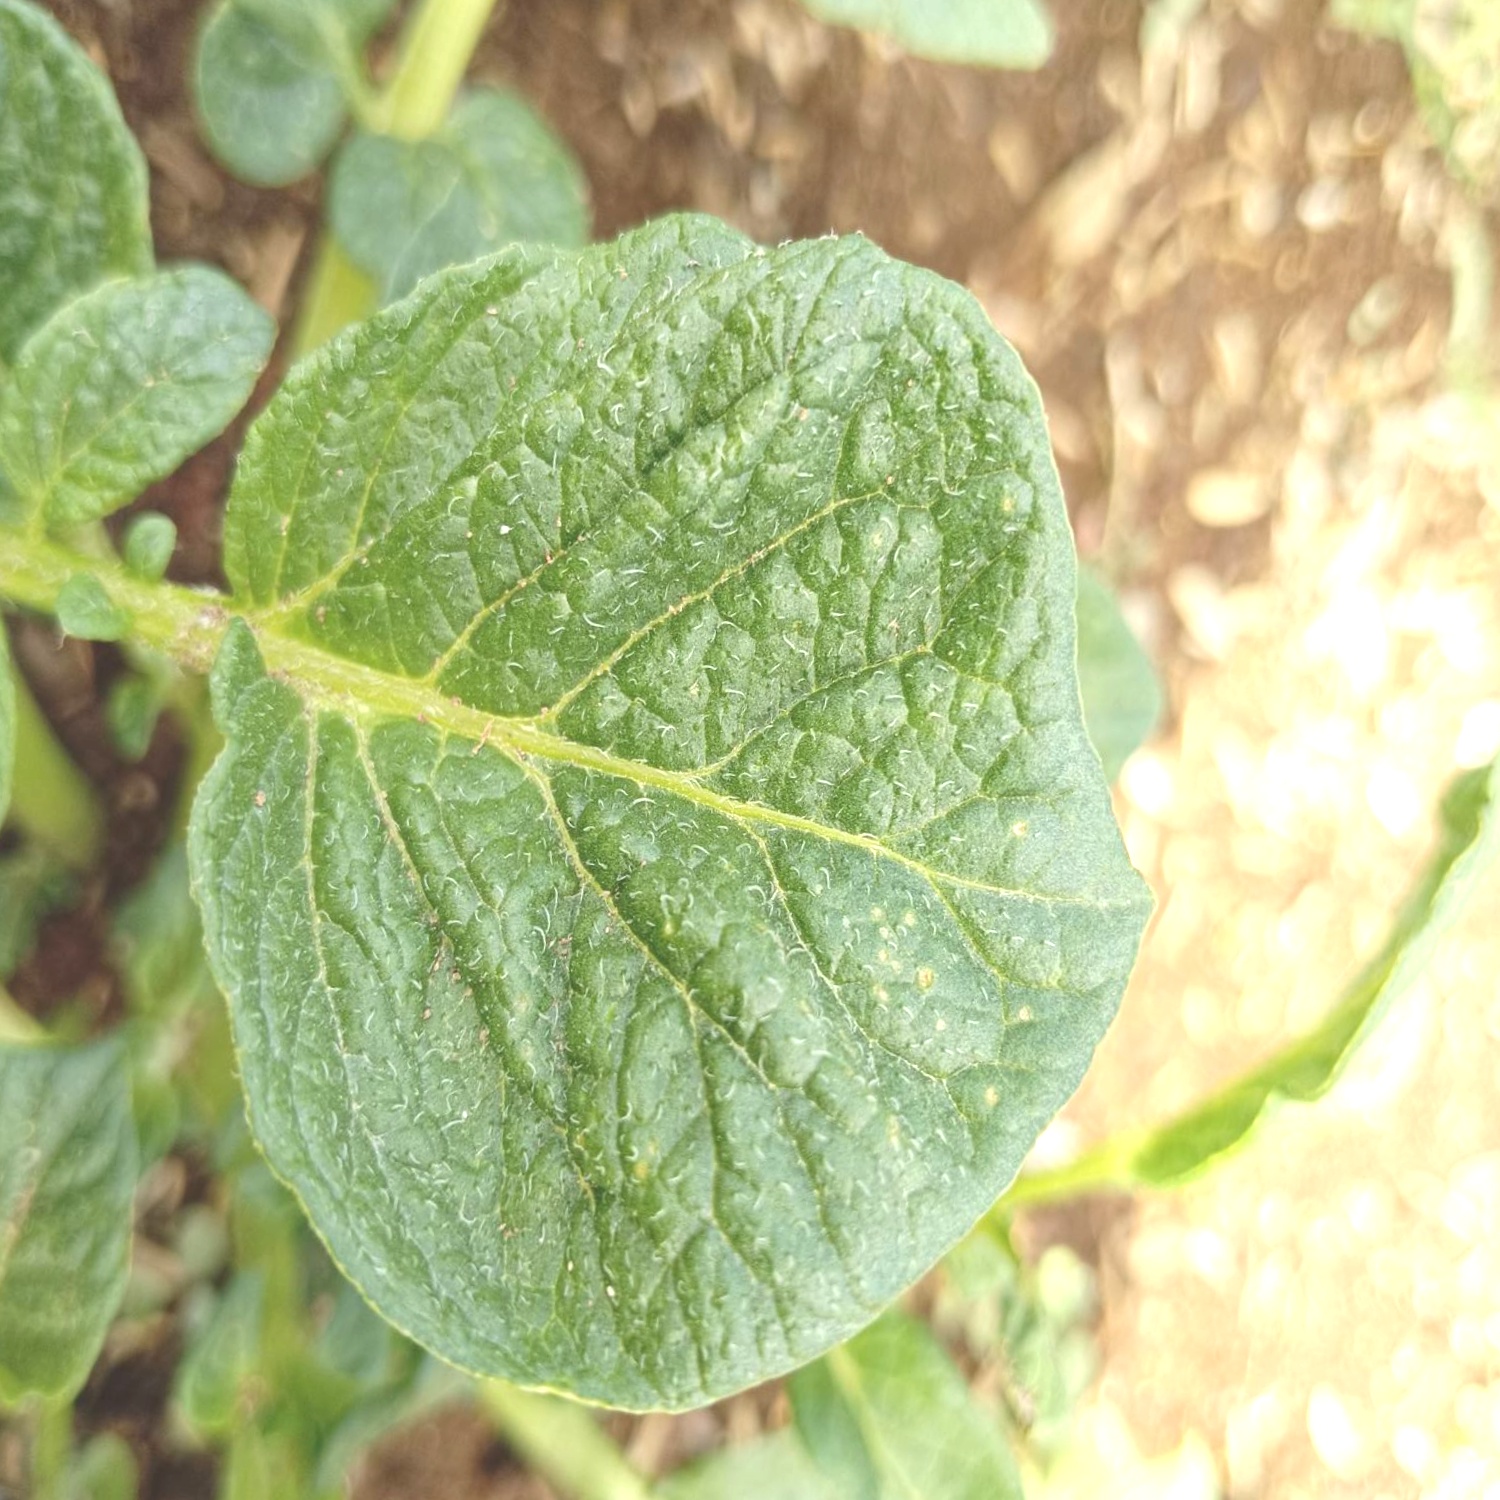
Etiqueta: Virus